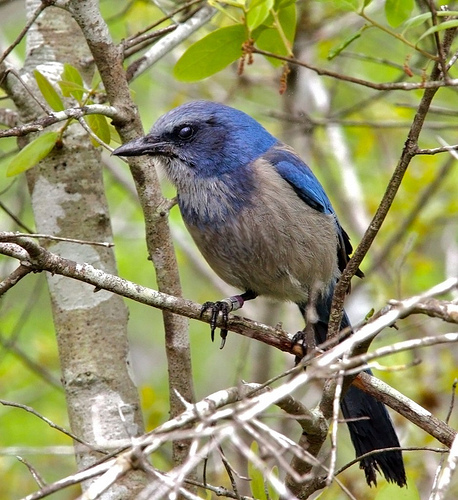
the bird has gray crown, throat, belly and abdomen, blue nape and black rectrices, it has sharp and pointy beak.
this is a gray bird with a blue crown and blue wingbarsa small bird that is grayish brown with a striking blue color on the head, wing and breast area.
this small bird has a sharply, pointed beak, a blue head with identically colored wings, and a gray breast.
this bird has a short beak and blue and grey feathers
this particular bird has a gray belly and purple breast with a white throata medium sized bird with pointed bill, blue nape, blue coverts, black wingbars and gray belly.
this bird has a brown bill and feet along with a blue crown and grey chest.
this bird has a pointy beak and is grey with a blue head, tail and wings.
this bird has a blue head, gray body, long tail, short feet, and a pointy beak.
Species: Florida Jay